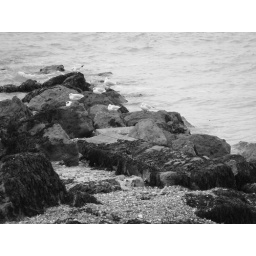
Experimenting with black &amp;amp; white shots around Gurnard. Comments welcome ~~ 3 Feb 08